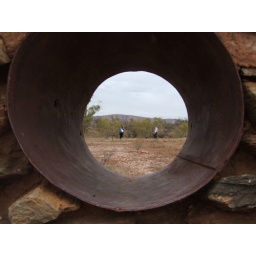
Sandra &amp;amp; Kirrilee through an old drum window in a run down building at Altunga